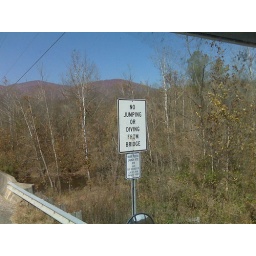
This is a sign on a bridge crossing a creek in Marion NC